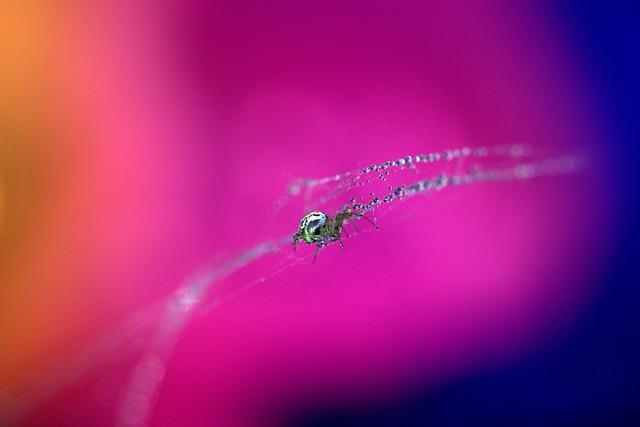
spider